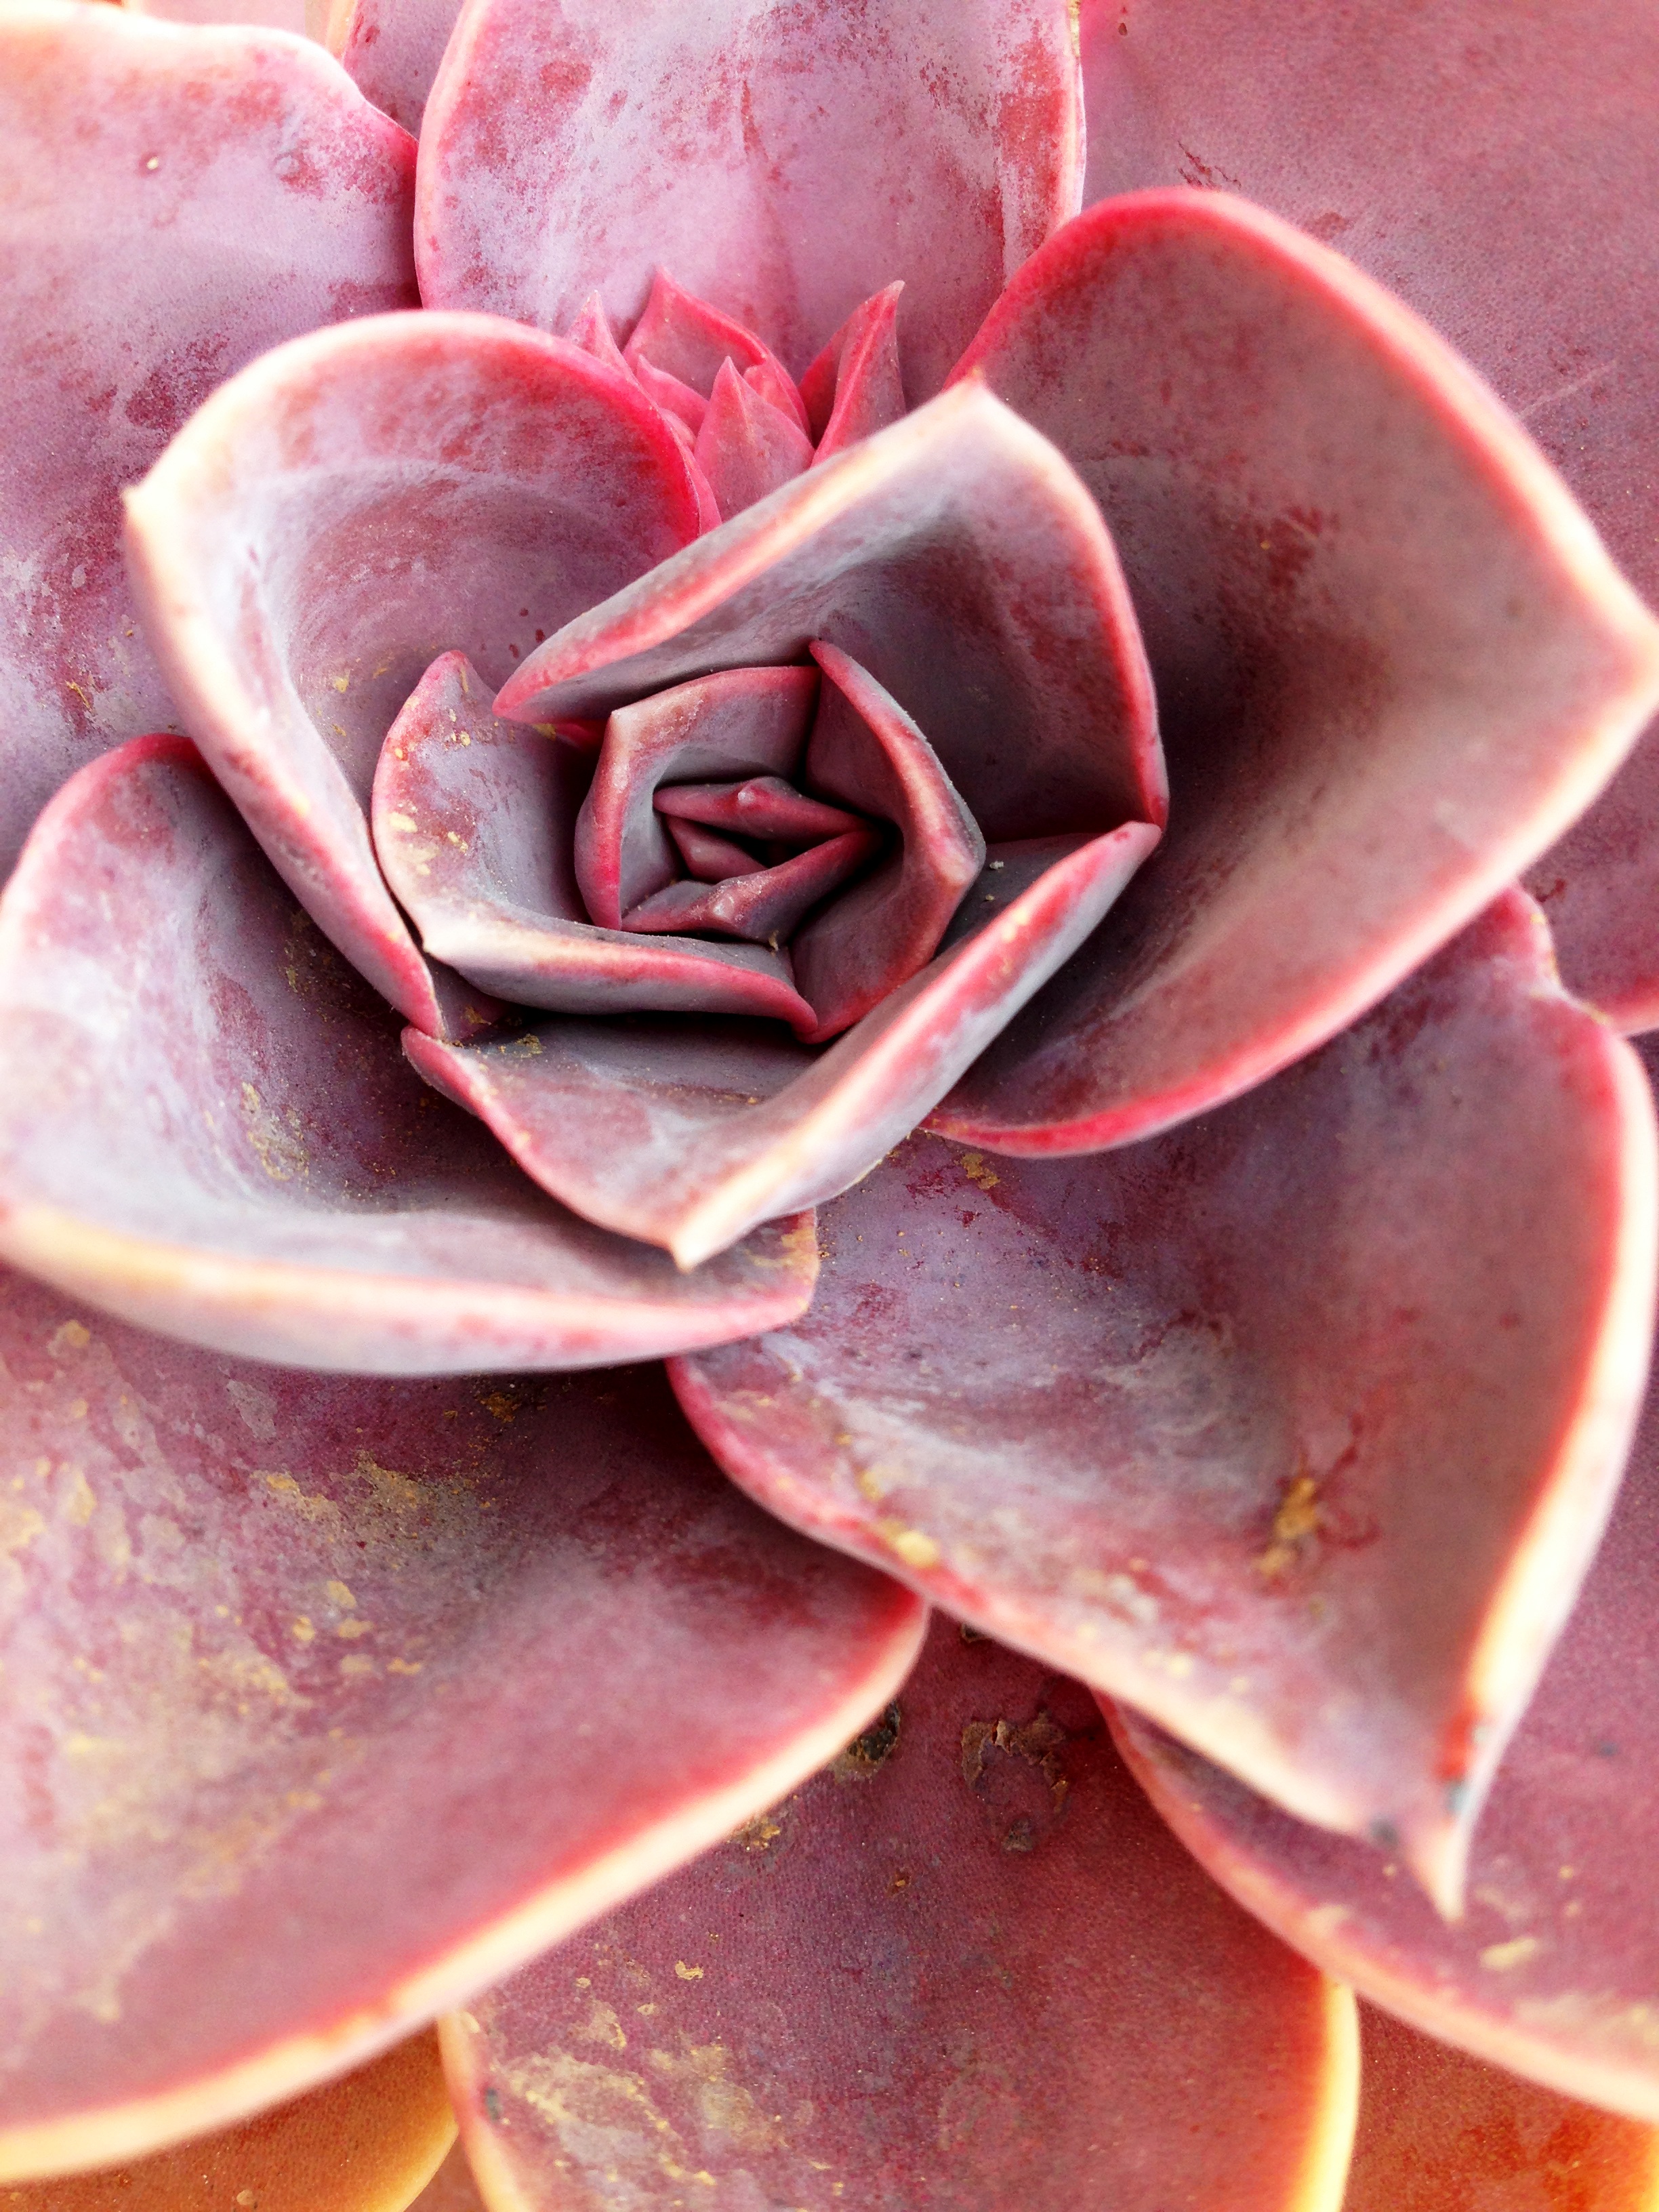
plant, fruit, leaf, flower, petal, food, produce, macro, succulent, pink, close up, organ, macro photography, flowering plant, rose family, land plant